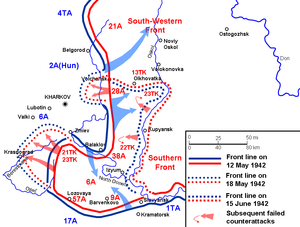
La seconde bataille de Kharkov, ainsi nommée par Wilhelm Keitel, a mis aux prises du 12 au 28 mai 1942 les forces de l'Axe et l'Armée rouge dans le sud du front de l'Est pendant la Seconde Guerre mondiale. Elle combine une attaque soviétique en direction de Kharkov et une contre-attaque allemande pour éliminer la tête de pont d'Izioum, sur le Donets, qui servait aux Soviétiques d'espace pour préparer leurs offensives. Après une contre-attaque hivernale qui avait repoussé les troupes allemandes loin de Moscou, mais aussi épuisé les réserves de l'Armée rouge, l'offensive de Kharkov fut pour celle-ci une nouvelle tentative pour reprendre l'initiative stratégique, même si elle ne réussit pas à garantir l'élément de surprise.